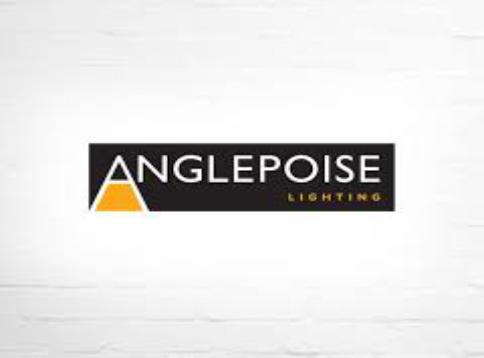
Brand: anglepoise
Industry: Necessities